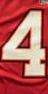
Number: 4